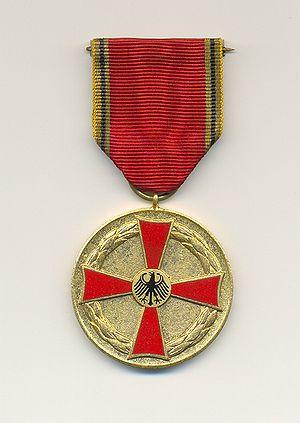
La croix fédérale du Mérite, en allemand Bundesverdienstkreuz, de son nom complet ordre du Mérite de la République fédérale d'Allemagne, en allemand Verdienstorden der Bundesrepublik Deutschland, a été créée en 1951 par le président fédéral Theodor Heuss. C'est la seule distinction honorifique générale et, par conséquent, la récompense la plus élevée destinée à honorer des mérites acquis au service du pays et de la collectivité.